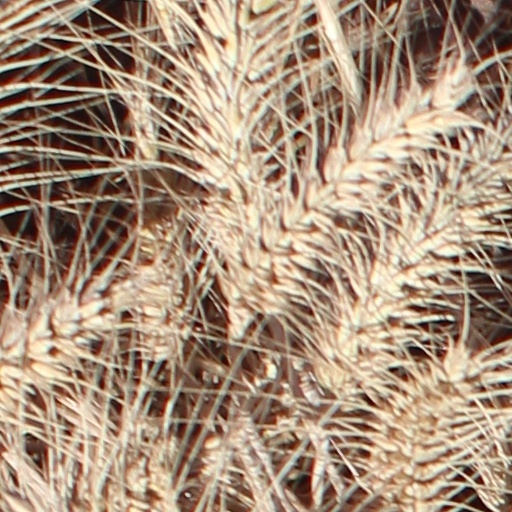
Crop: wheat